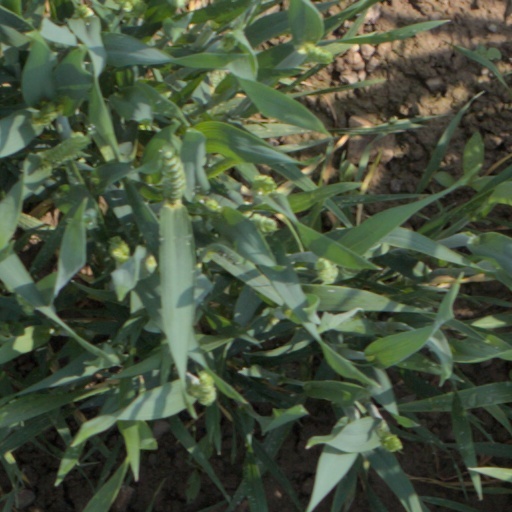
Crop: wheat